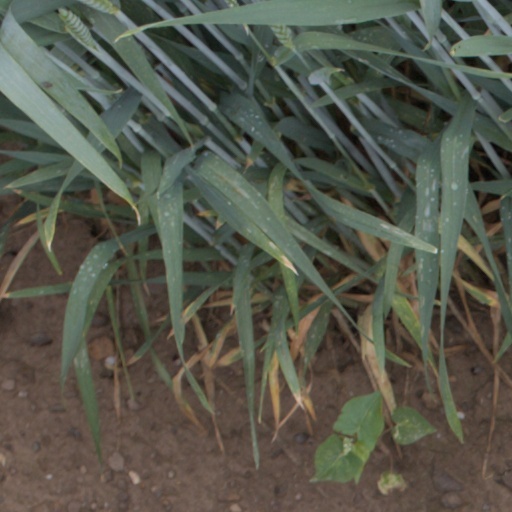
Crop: wheat